Question: Please indicate a possible affordance area of the chair that can be used for resting one's arm
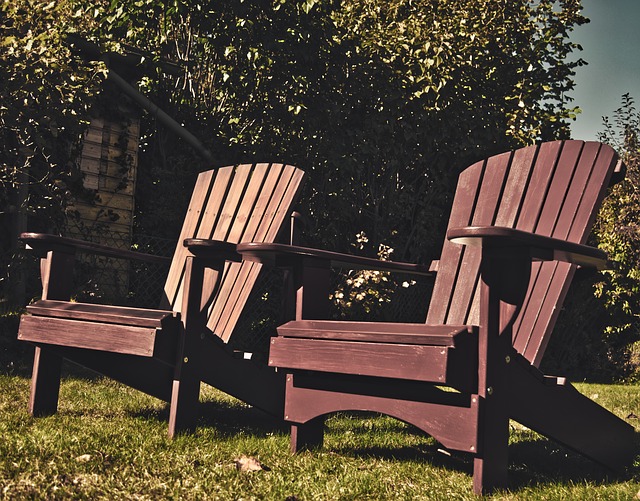
Answer: [268, 324.5, 532, 380.5]